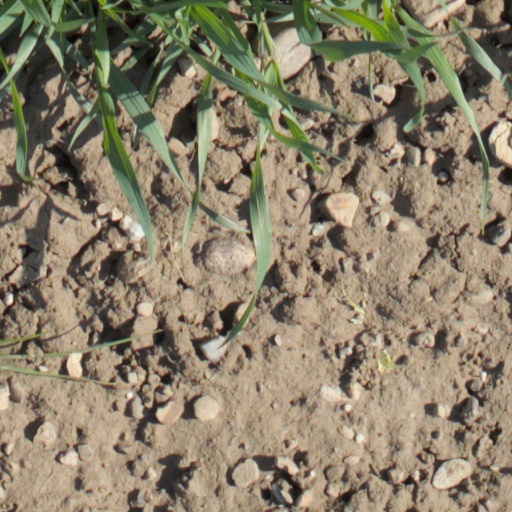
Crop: wheat